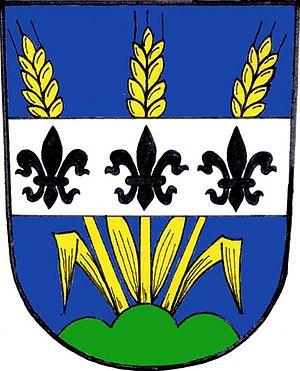
Slatina est une commune du district de Klatovy, dans la région de Plzeň, en République tchèque. Sa population s'élevait à 104 habitants en 2017.